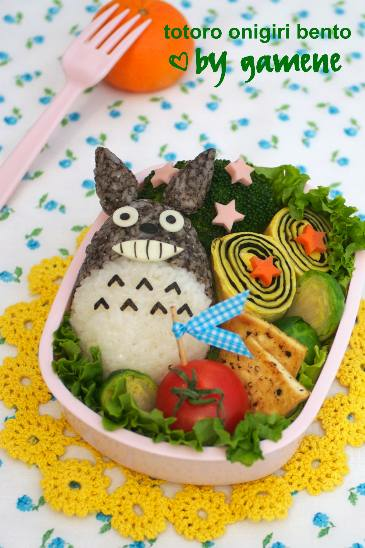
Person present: No